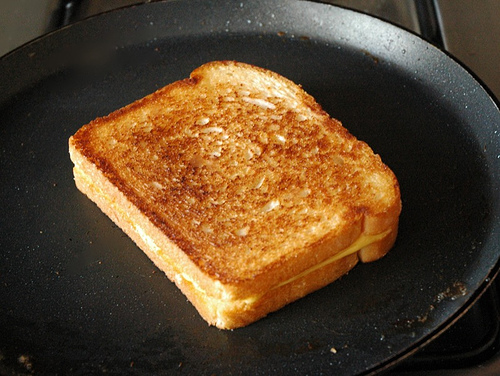
user: Given an image and a question. Answer the question in a short answer. Question: What kind of style is this food prepared? Short Answer:
assistant: grilled